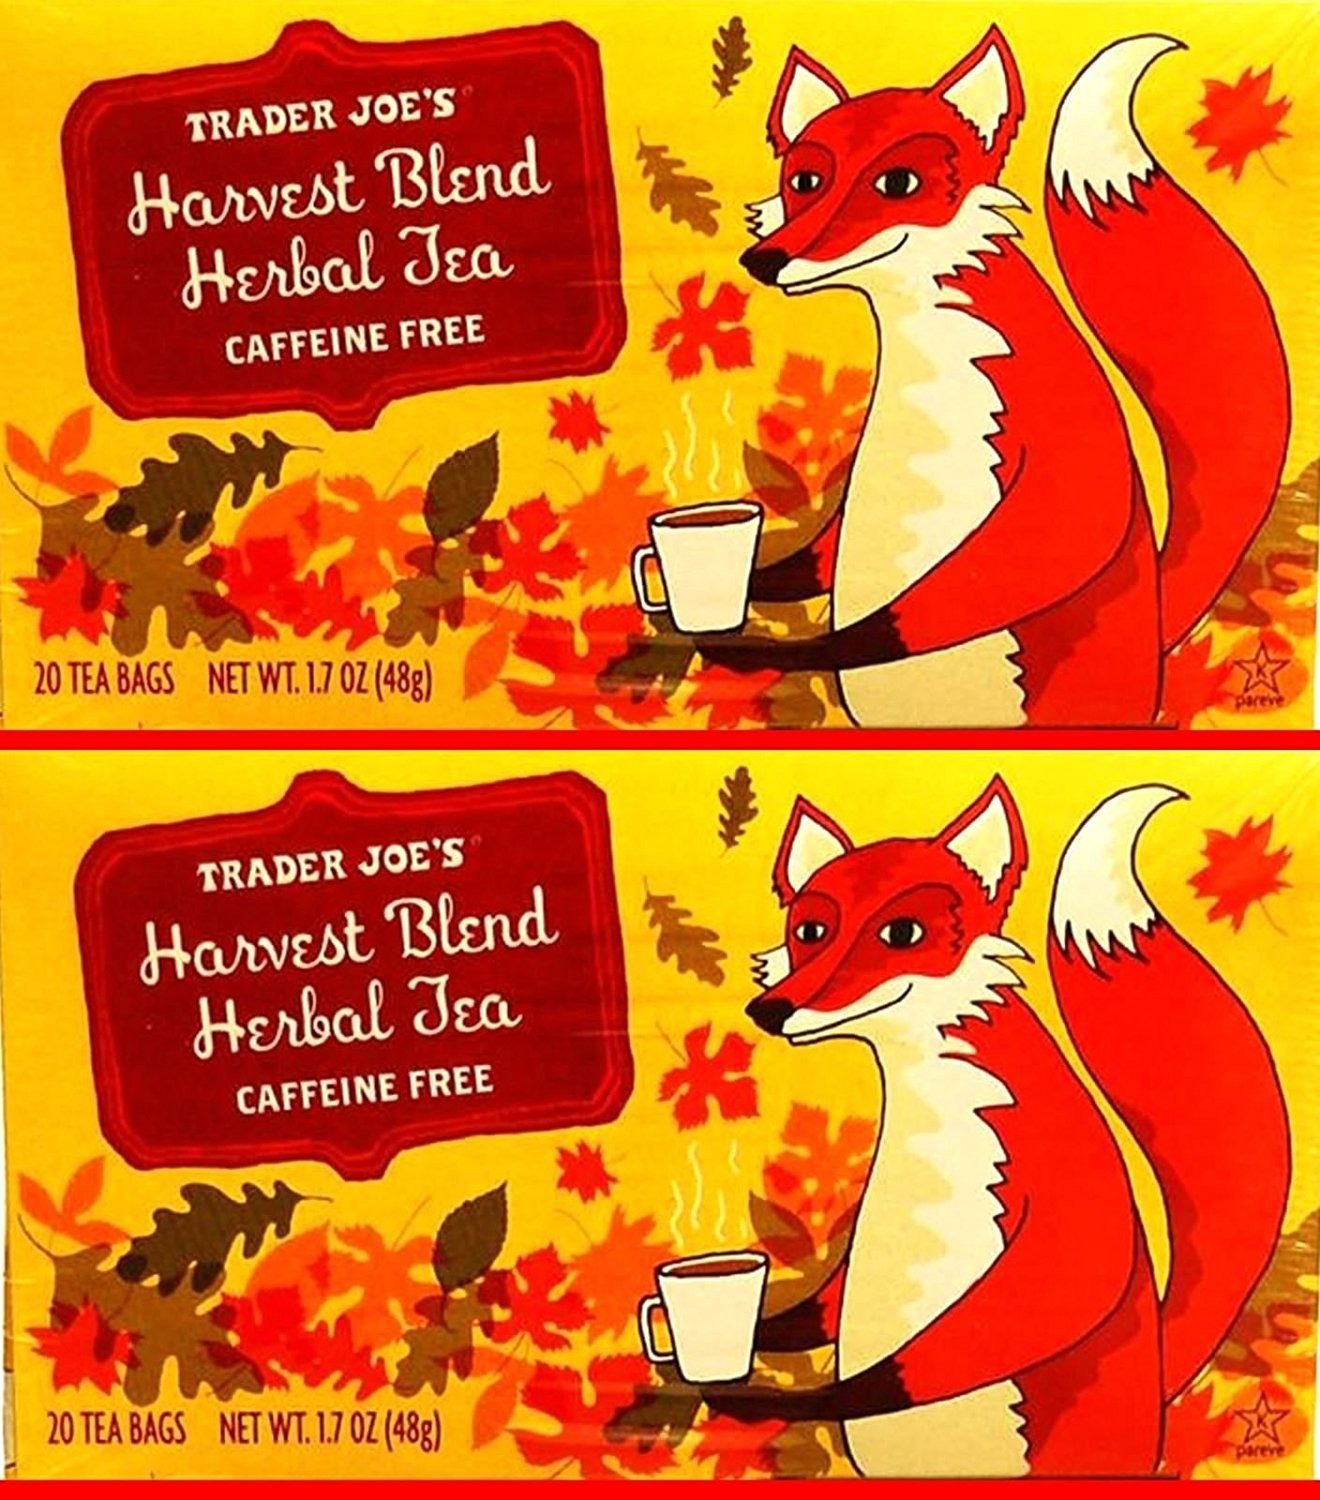
Item Name: Trader Joe's Harvest Blend Herbal Tea, Caffeine Free, 20 Count (Pack of 2)
Bullet Point 1: 2 Boxes of 20 Tea Bags Total of 40
Bullet Point 2: blend of cinnamon, ginger, hibiscus, chamomile, roasted chicory, orange peel and apple flavor
Product Description: A fox enjoying a cup of tea? Of course. It happens all the time, if that tea is Trader Joe's Havest Blend Herbal Tea – a blend of cinnamon, ginger, hibiscus, chamomile, roasted chicory, orange peel and apple flavor. Your unbridled joy, with each sip, will make you feel like a fox in the hen house. Or, a wise owl who's just discovered the secret to eternal happiness. That's right…all in a simple cup of tea. You will receive 2 boxes (20 tea bags per box) totaling 40 tea bags of this scrumptious seasonal caffeine-free tea!
Value: 40.0
Unit: Count

Price: 21.49